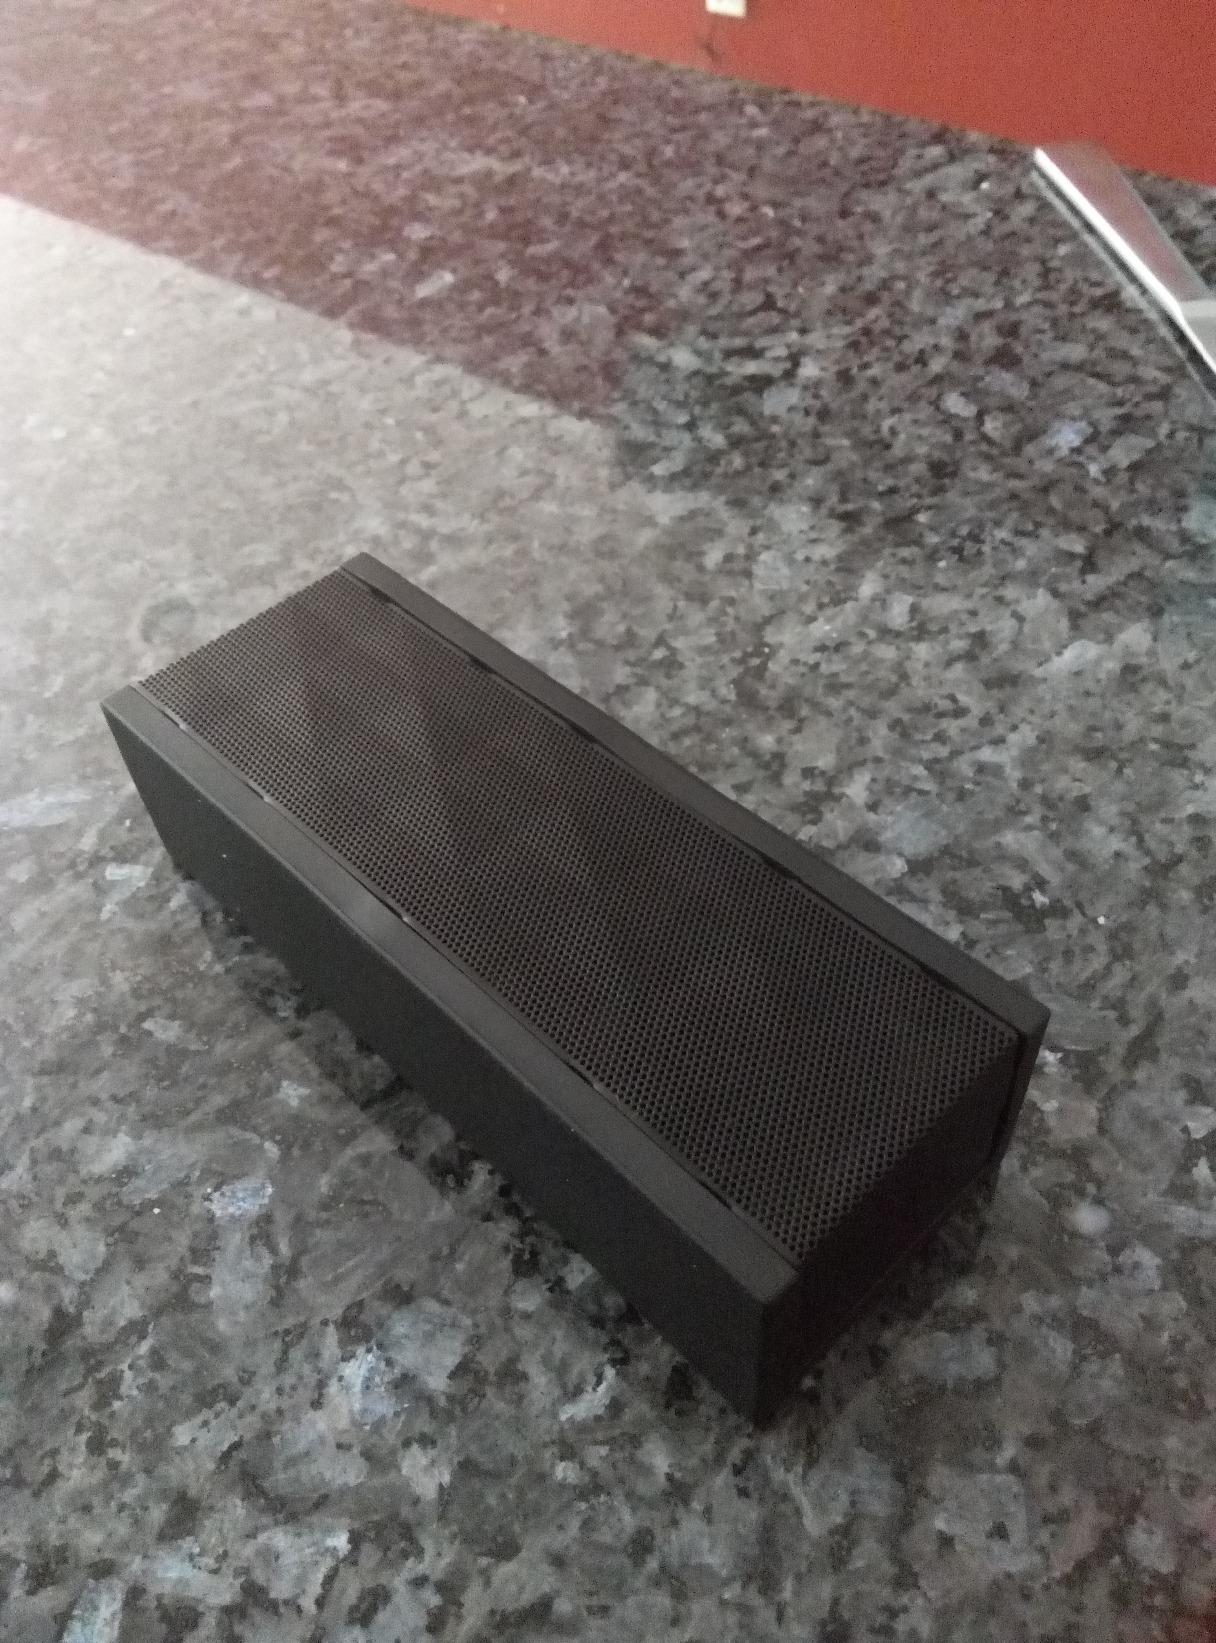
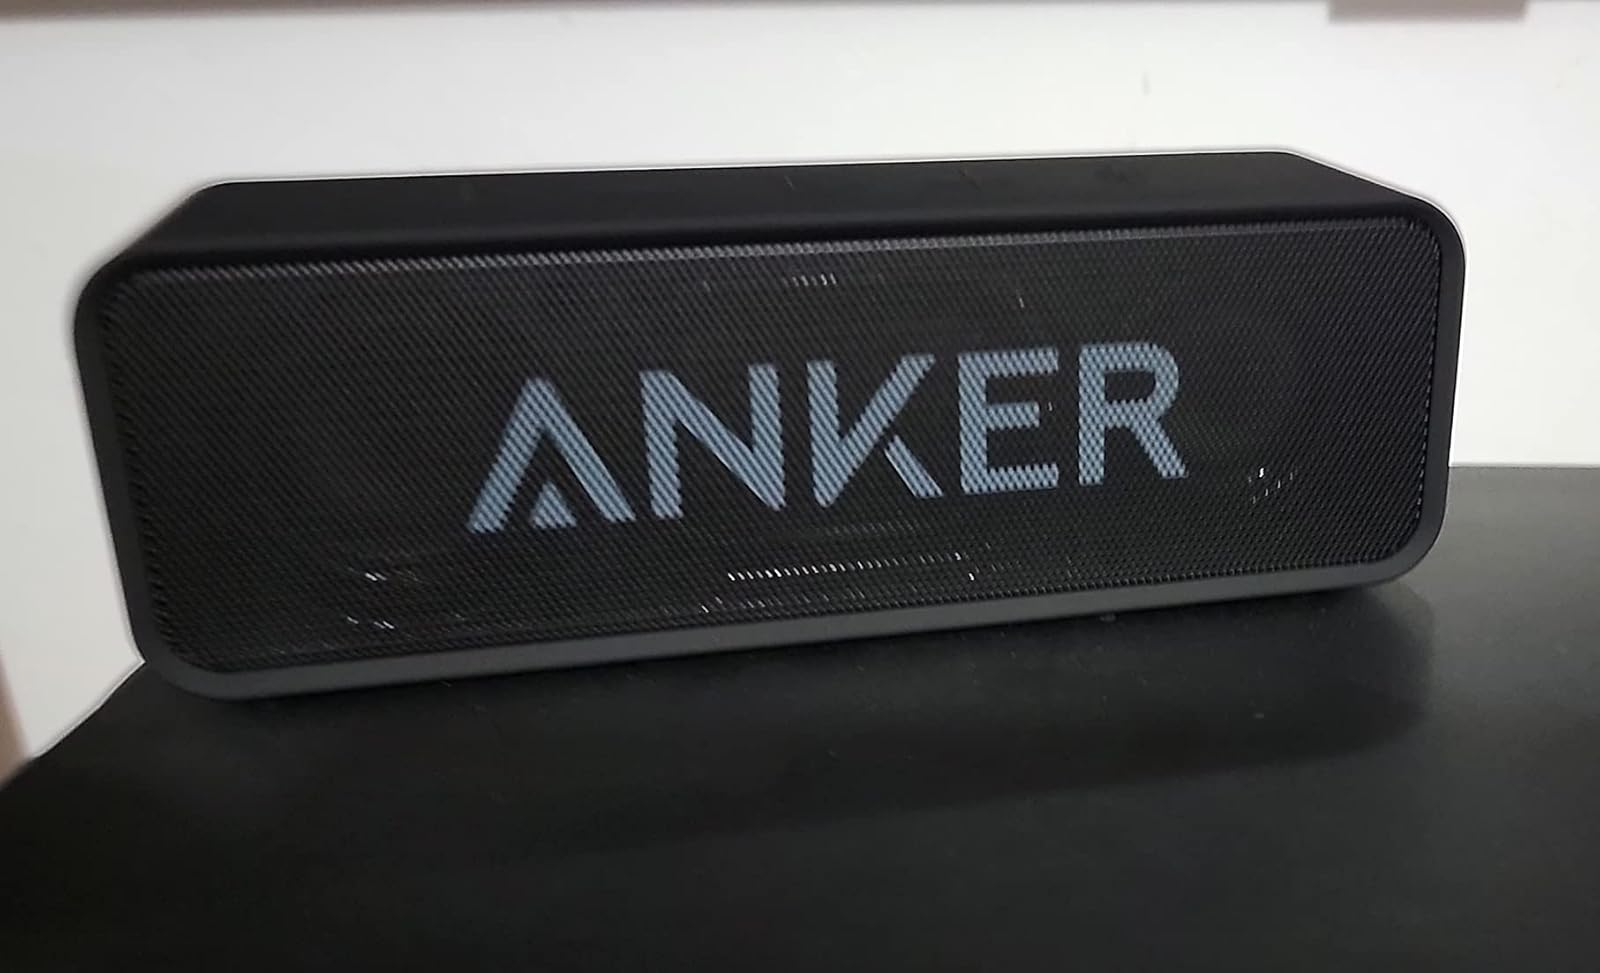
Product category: speaker
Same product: no